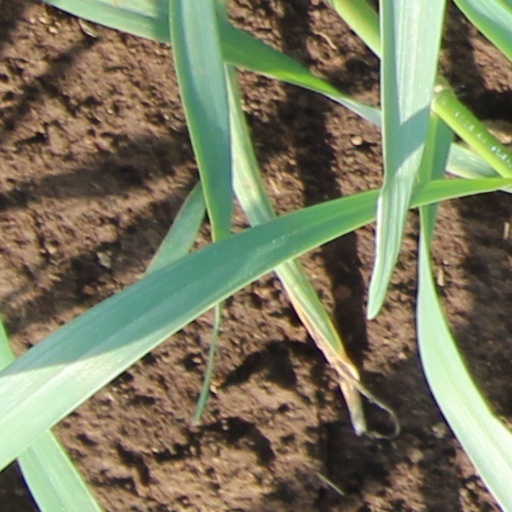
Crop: wheat